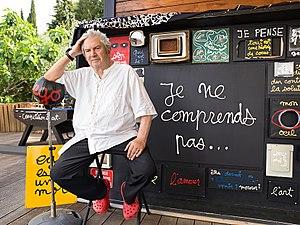
Ben Vautier dans son atelier de Nice photographié par Gil Zetbase (2016)
Ben, de son vrai nom Benjamin Vautier, né le 18 juillet 1935 à Naples, est un artiste français d'origine suisse.